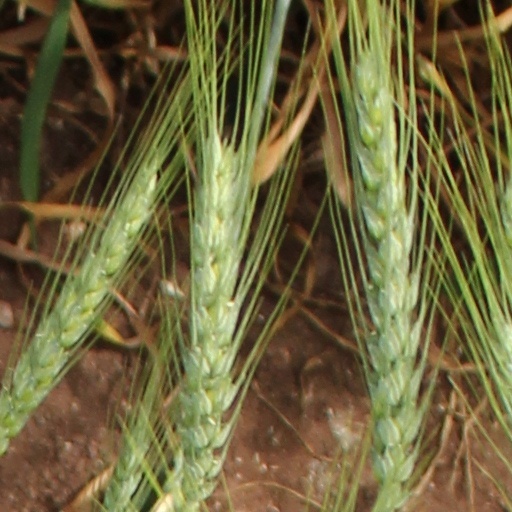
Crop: wheat